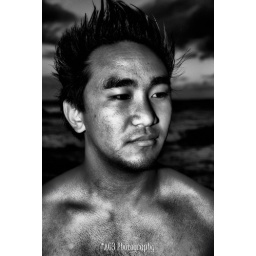
gremlin in black in white